Extreme Ice Survey

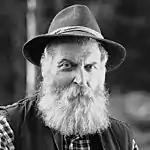
Tad Pfeffer in 2017

The Extreme Ice Survey is funded by prominent research and scientific organizations, as well as several corporate partners.